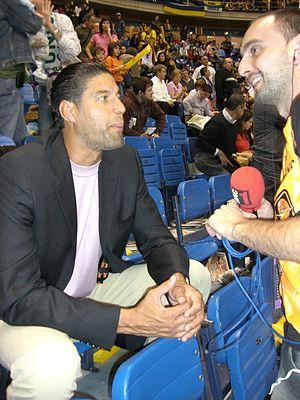
José Rafael « Piculín » Ortiz Rijos, né le 25 octobre 1963 à Aibonito, à Porto Rico, est un ancien joueur portoricain de basket-ball, évoluant au poste de pivot.